R v Dudley and Stephens

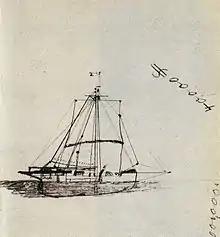
Sketch of the "Mignonette" by Tom Dudley

R v Dudley and Stephens (1884) 14 QBD 273, DC is a leading English criminal case which established a precedent throughout the common law world that necessity is not a defence to a charge of murder. The case concerned survival cannibalism following a shipwreck, and its purported justification on the basis of a custom of the sea.